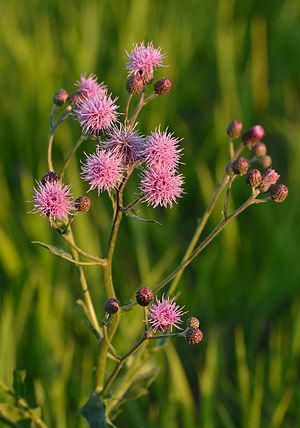
Ager-tidsel
Agertidsel, ofte skrevet ager-tidsel, er en 50-100 cm høj urt, der vokser på agerjord og strandvolde. Agertidsel er en af de mest frygtede ukrudtsarter i jordbruget.